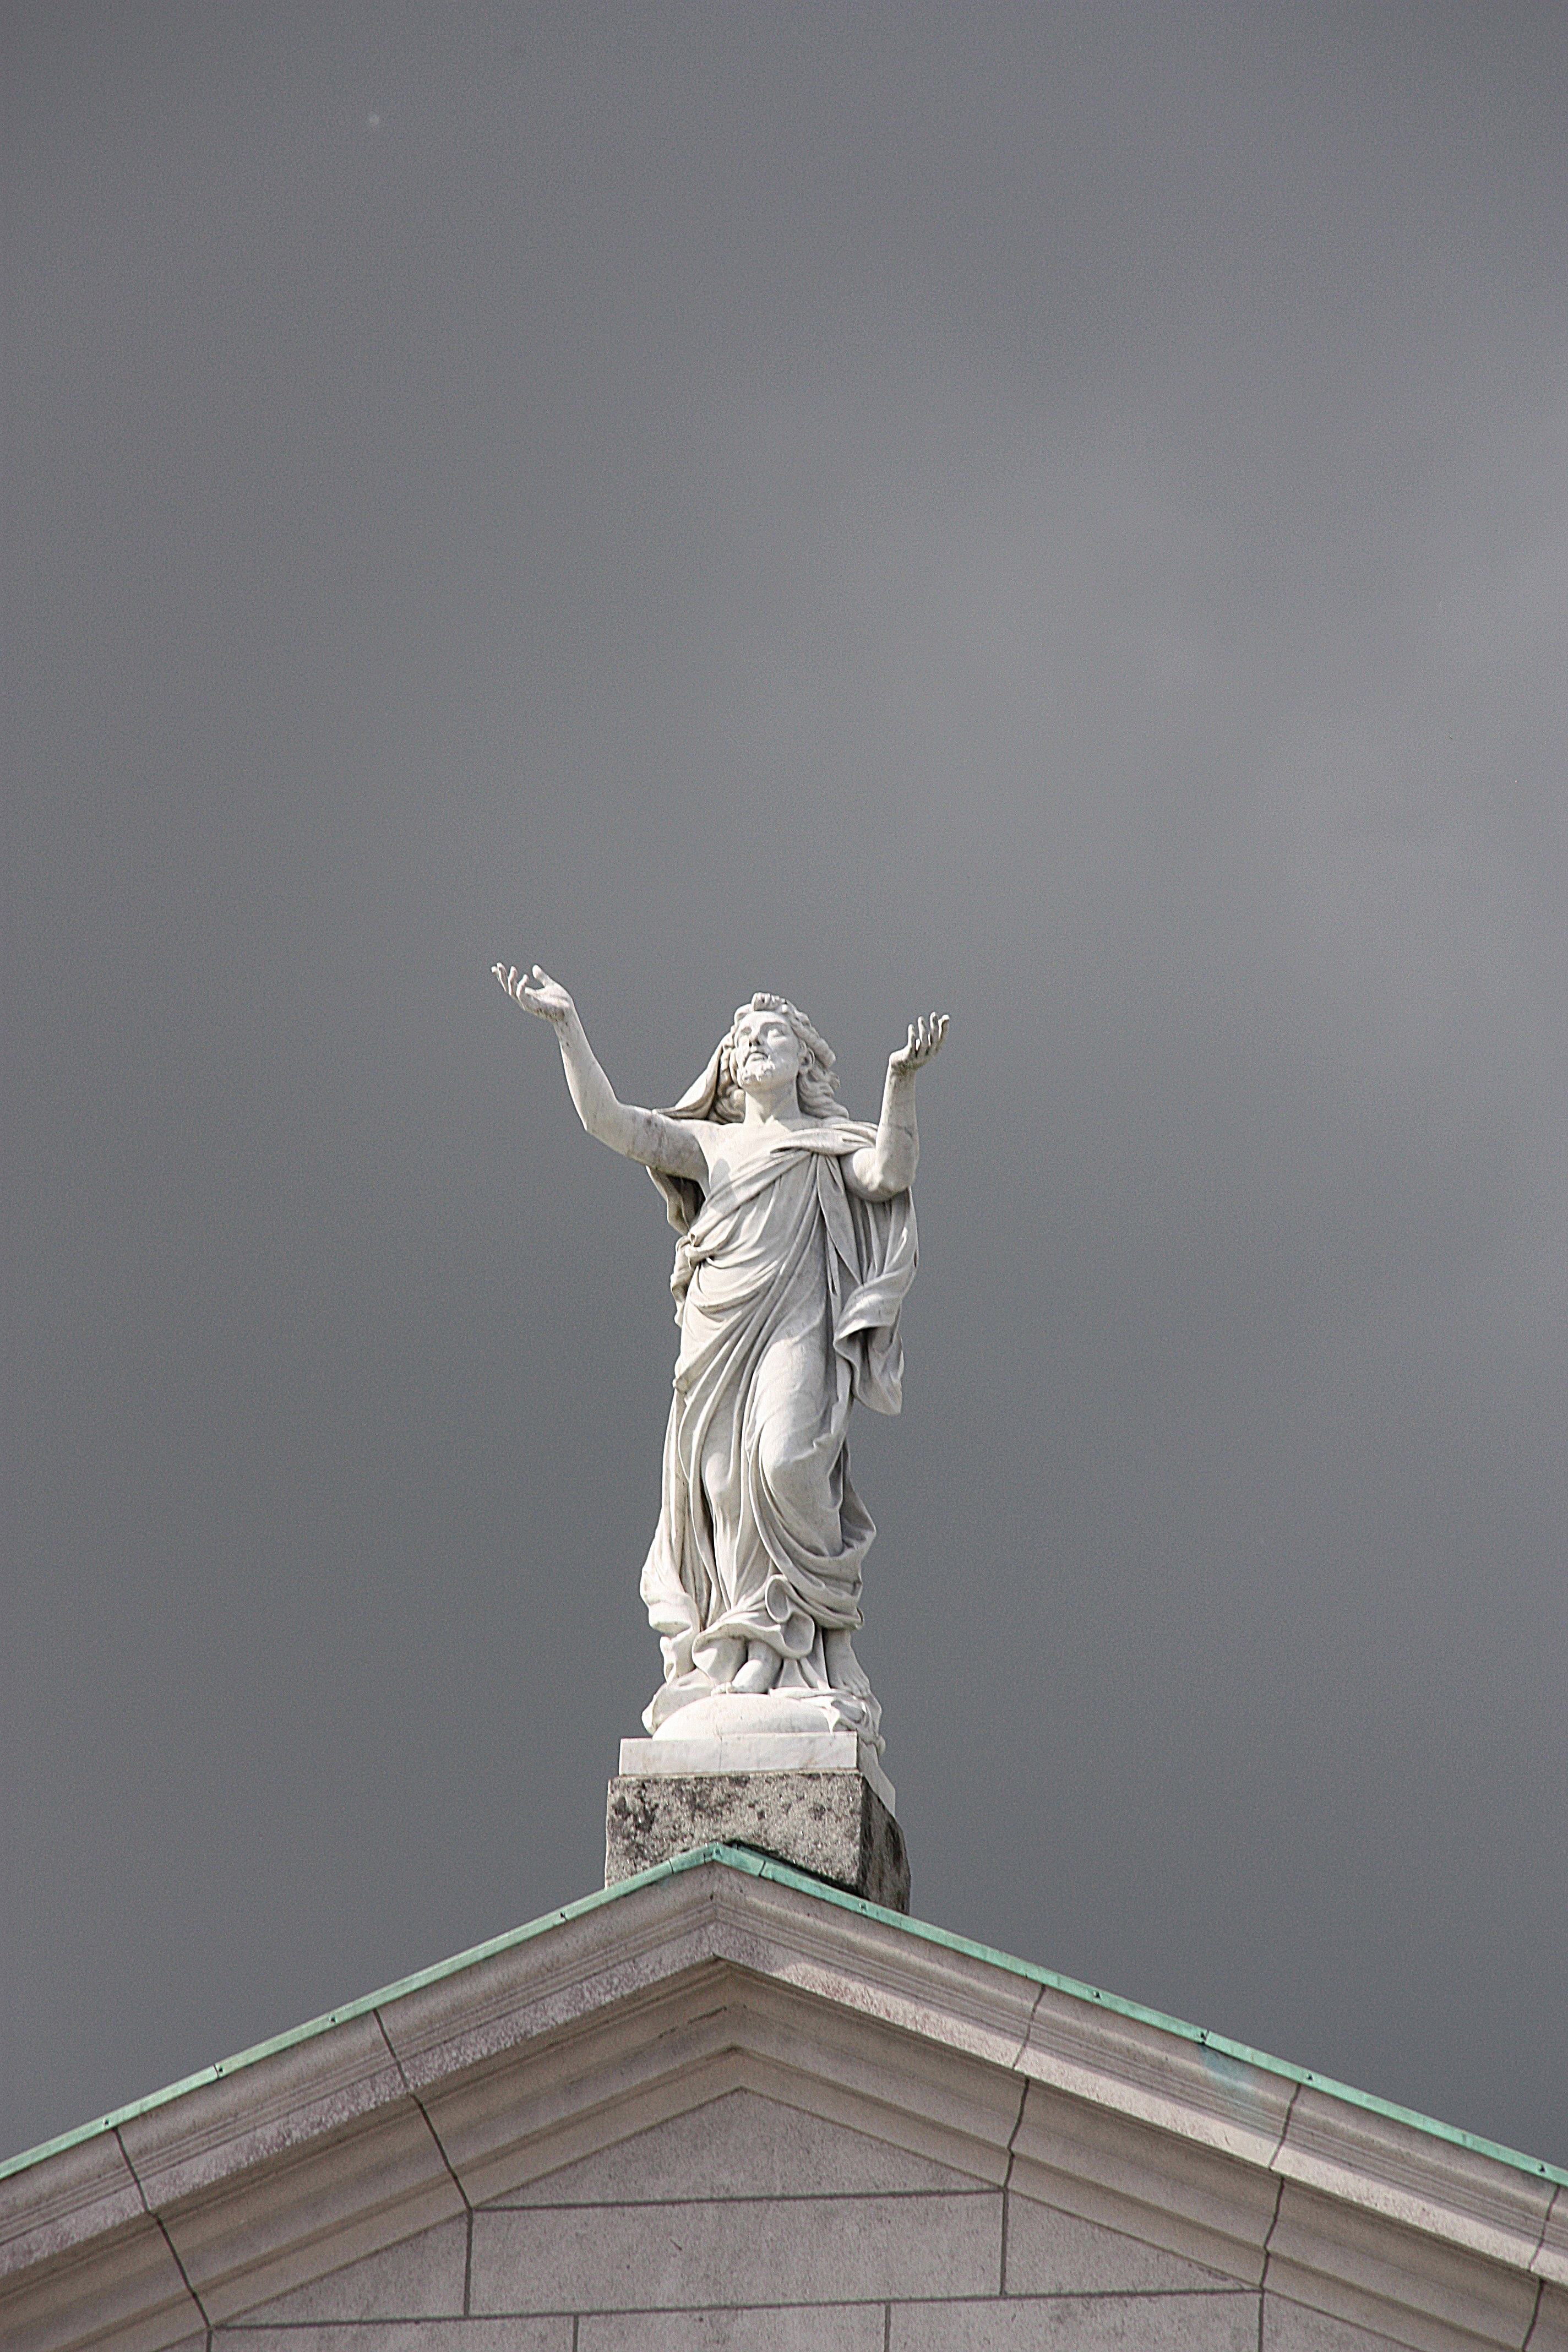
sky, white, monument, statue, church, sculpture, art, holy, dark clouds, athlone, church peter paul